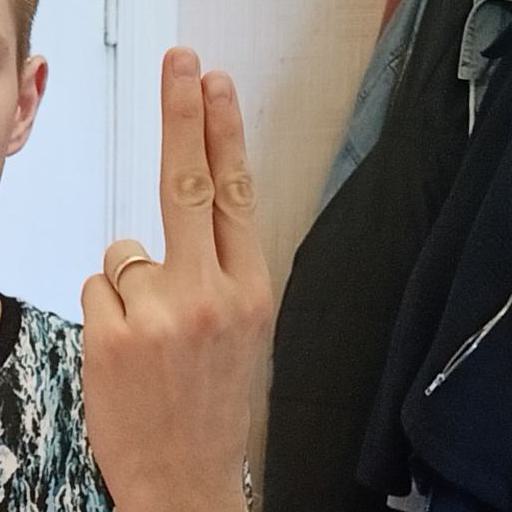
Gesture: two_up_inverted